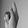
ASL letter: K